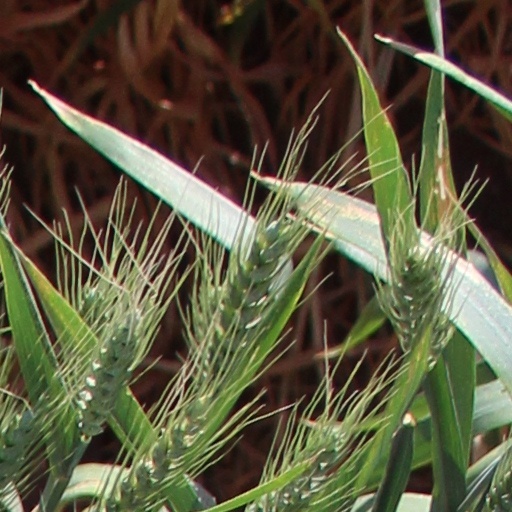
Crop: wheat